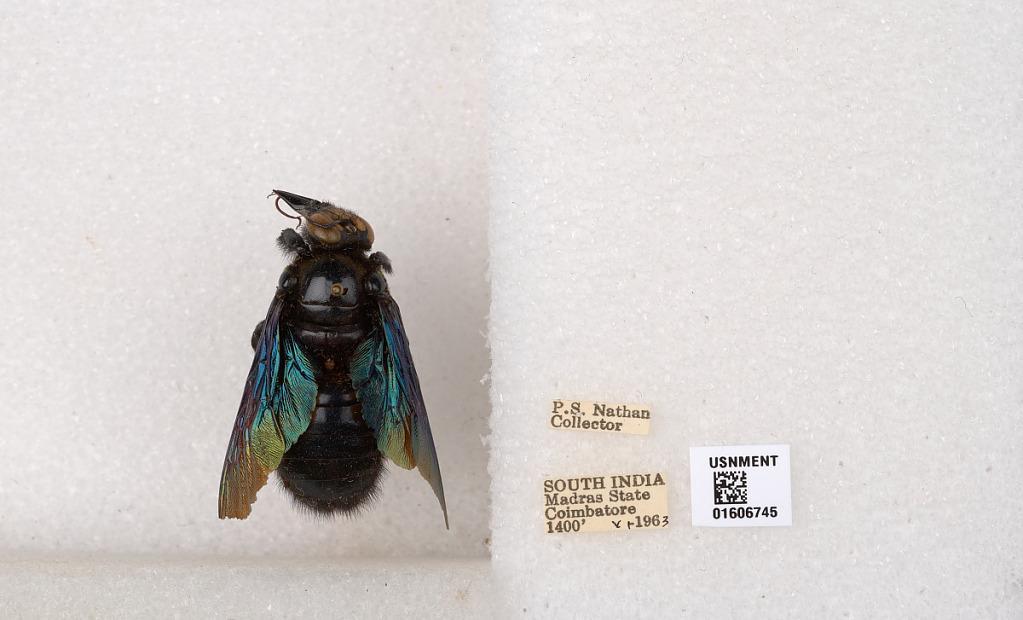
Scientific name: Xylocopa (Biluna) auripennis auripennis Lepeletier
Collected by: P. Nathan
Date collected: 1963-6-1
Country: India
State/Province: Tamil Nadu
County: Coimbatore
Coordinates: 10.9955, 76.9034